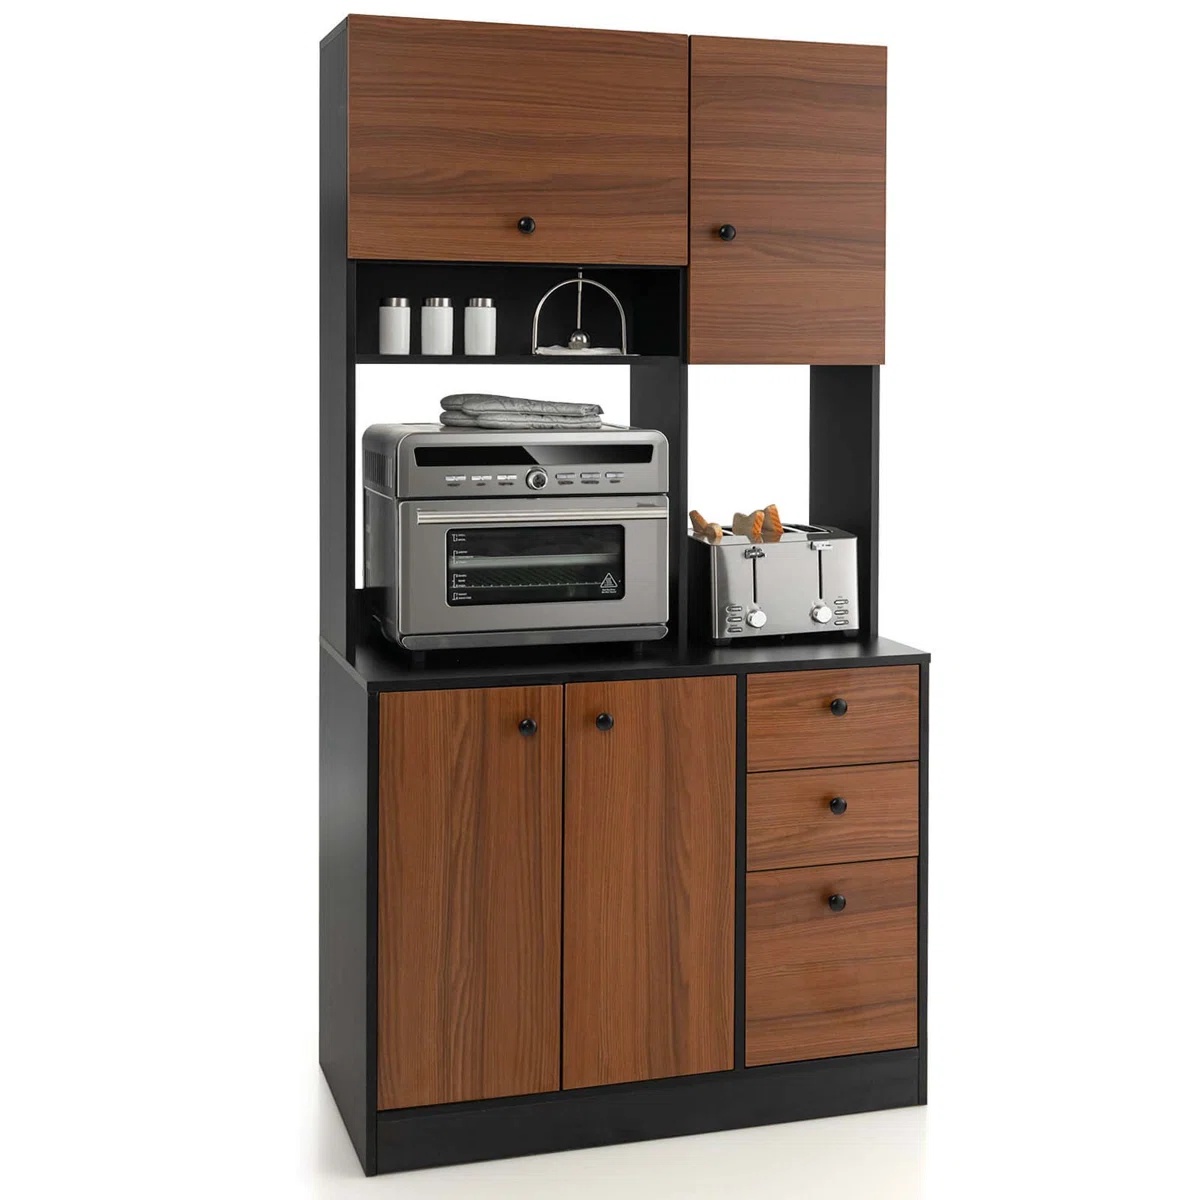
Microwave Stands: 71" Tall Black Kitchen Pantry Buffet Hutch – Freestanding Storage Cabinet with 4 Doors
Microwave Stands: 71" Tall Black Kitchen Pantry Buffet Hutch – Freestanding Storage Cabinet with 4 Doors For people who want stylish microwave stands with more space, this clean and useful 71" tall black kitchen pantry cabinet hutch is a great extra to any kitchen. This freestanding storage cabinet is perfect for keeping dishes, appliances, pantry supplies, and more organized. It has four roomy doors, open storage, and an extra microwave shelf. The tall form provides storage height without taking up much floor space, and its unique black finish offers any kitchen or dining area a stylish flare. When you are looking for a reliable the microwave stand in doors or as to setup a coffee bar, this device offers the latest design and efficiency in a beautiful package. Features: Two boxes will be exported, and timing of delivery are possible. With help from of the detailed directions, setup is basic. The storage space and the wide the top allow for quick access. A number tools are stored in three cabinets and three shelves. For various requirements there are two adjustable selves with five height changes. The cabinet door opens quickly given the flexible power support. Drawers with metal handles and slide may be moved and placed with easily. The pantry cabinet is securely attached to anti-tip safeguards. Ideal for the living room, dining room, and kitchen. A surface that is easy to clean saves you time and effort. The color is walnut. Material: Metal, MDF, and engineered wood. Dimensions: Overall 71'' H X 37'' W X 19'' D Overall Product Weight 66.45kg Product Specifications: Feature Details Brand GKW Retail Material Metal, Manufactured Wood Microwave Shelf Yes Weight Capacity 136.07kg Handle Design Knobs Finish Walnut Hardware Material Metal, Manufactured Wood Number of Doors 2 Number of Shelves 7
Brand: Studio GKW
Category: Furniture > Cabinets & Storage > Kitchen Cabinets > Microwave Cabinets